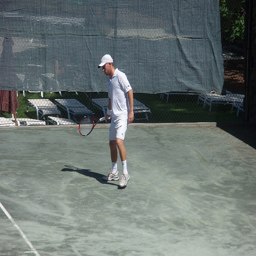
A man standing on a  tennis court holding a racquet.
A man that is standing on a tennis court with racquets.
A tennis player is on the tennis court playing tennis.
A man swinging a racket on a tennis court.
A man with a sports uniform and racket stands on a tennis court.